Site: brandenburg
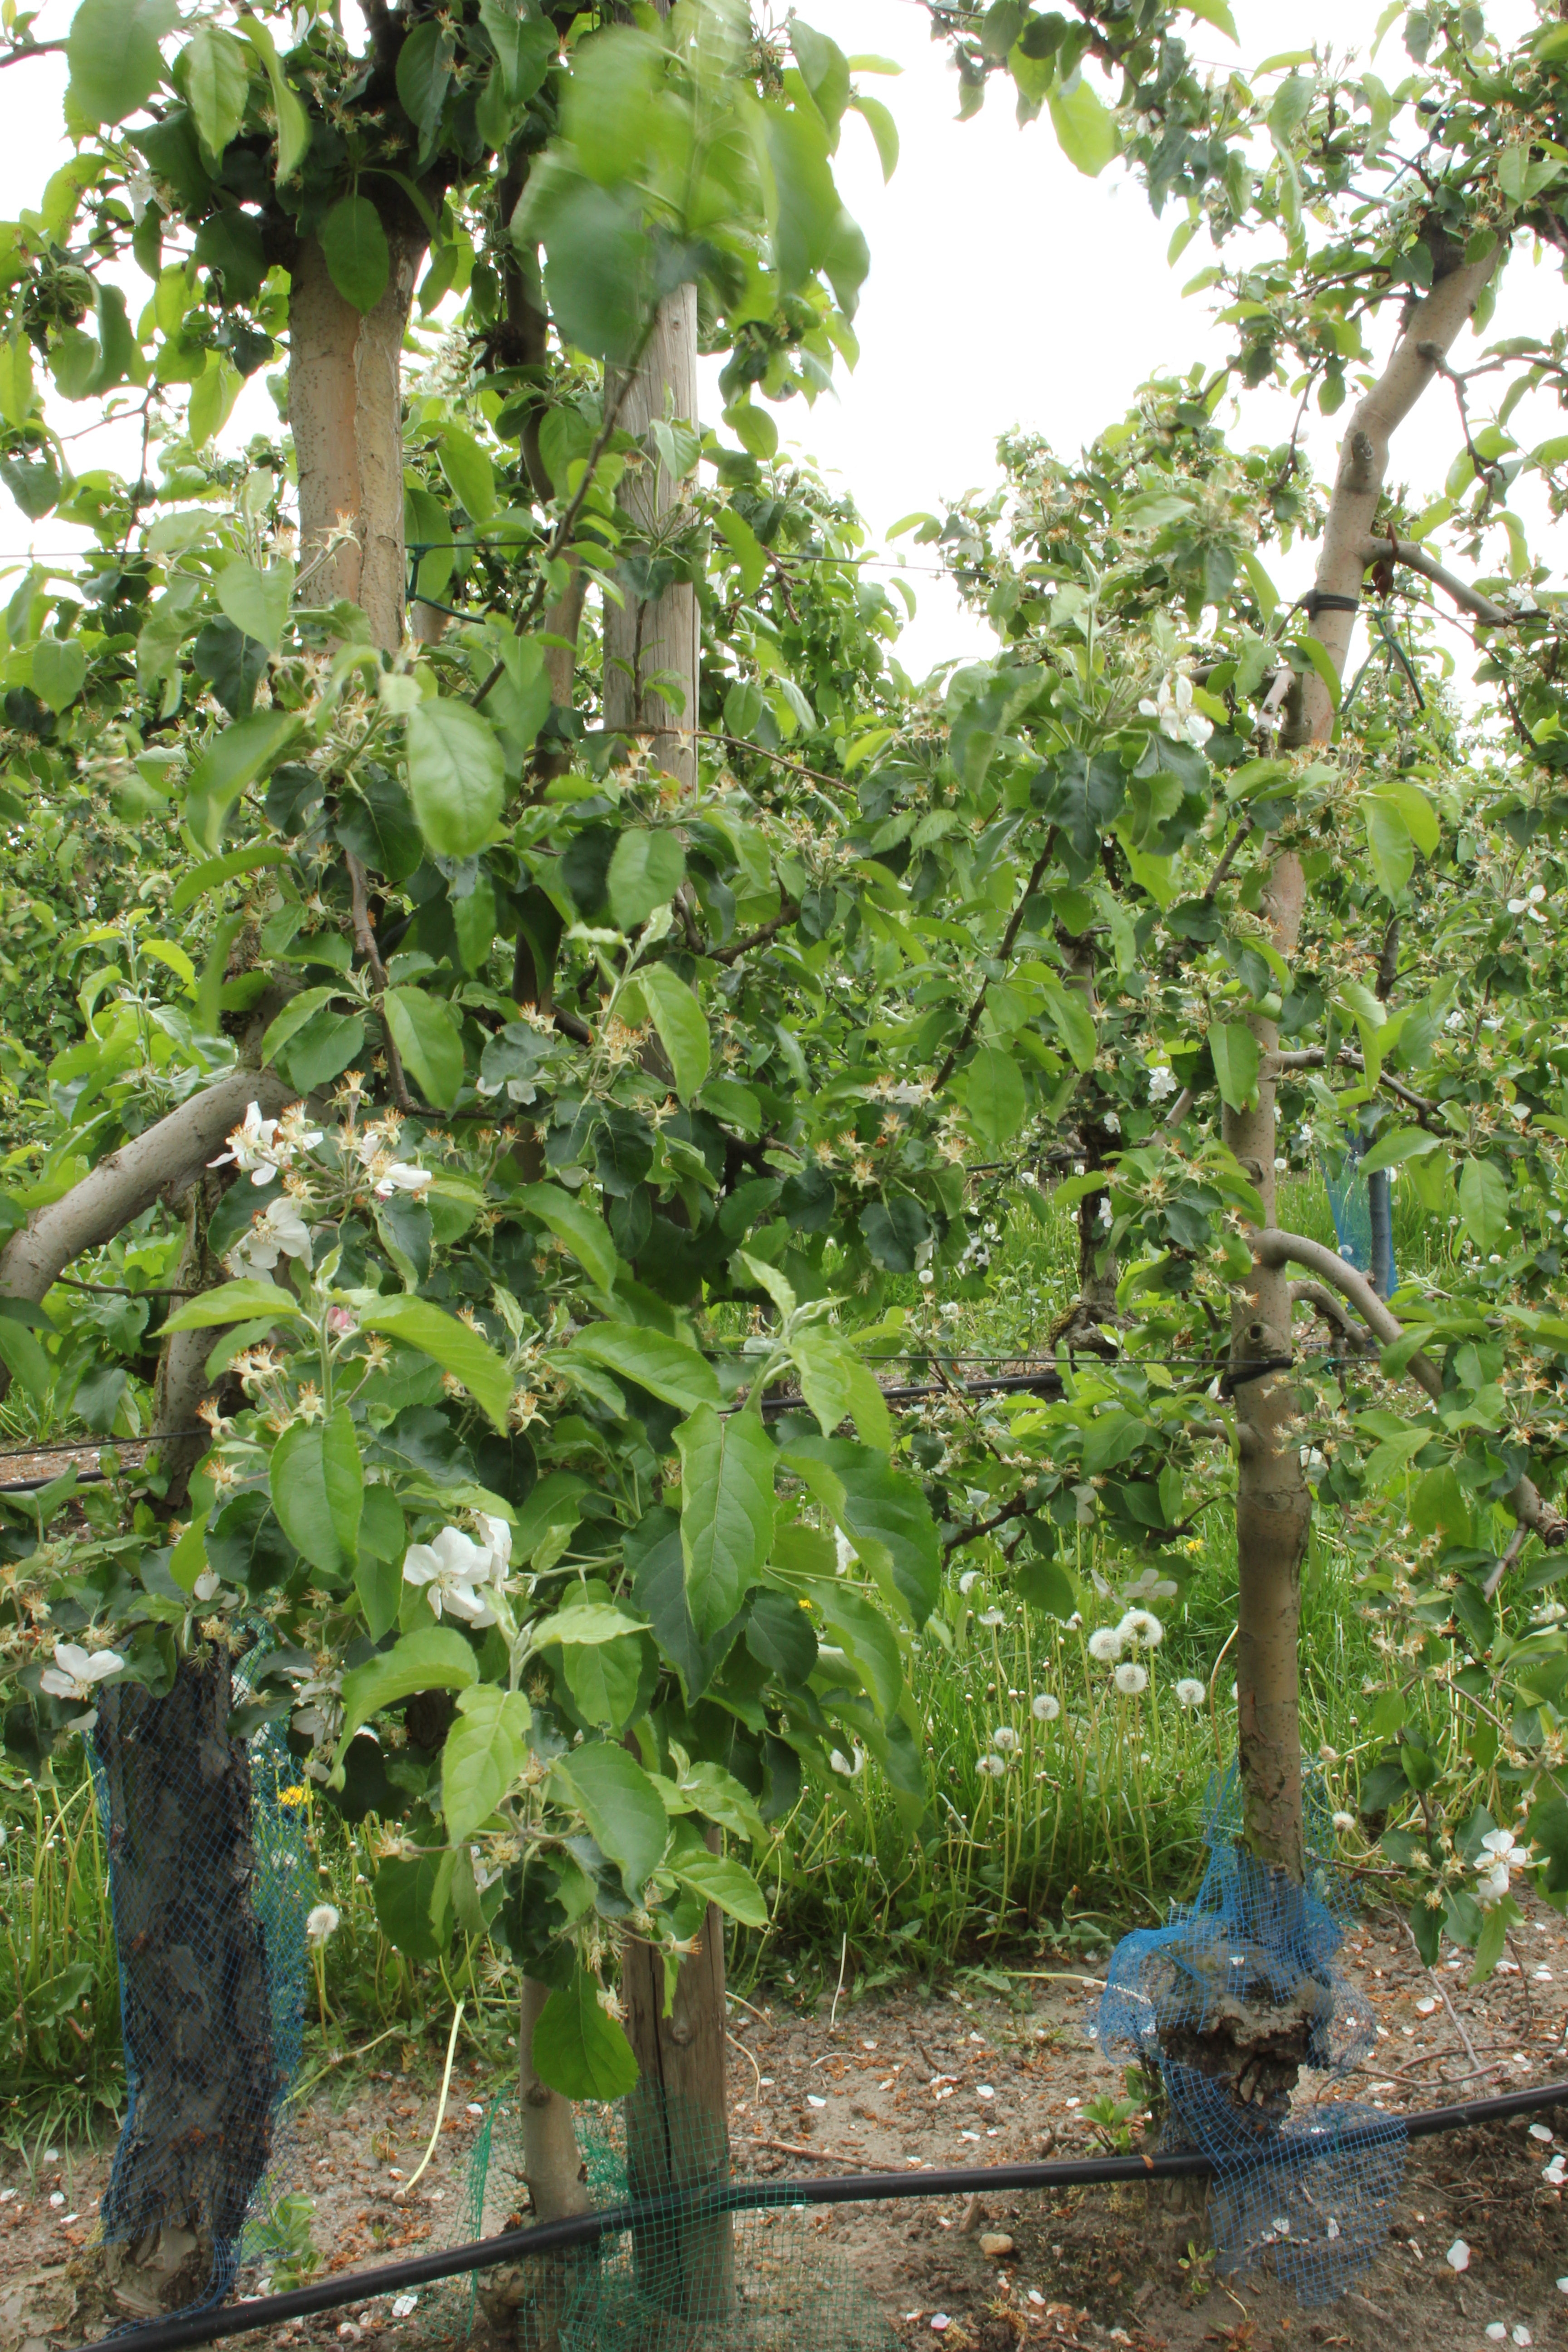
Growth stage (BBCH 67): Flowering